Steve Mould

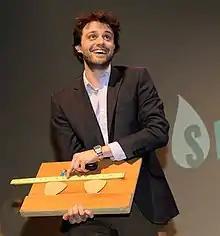
Mould at the 2013 FameLab Festival

Steve Mould (born 5 October 1978) is a British educational YouTuber, author, and science presenter who is most notable for making science-related educational videos on his YouTube channel.